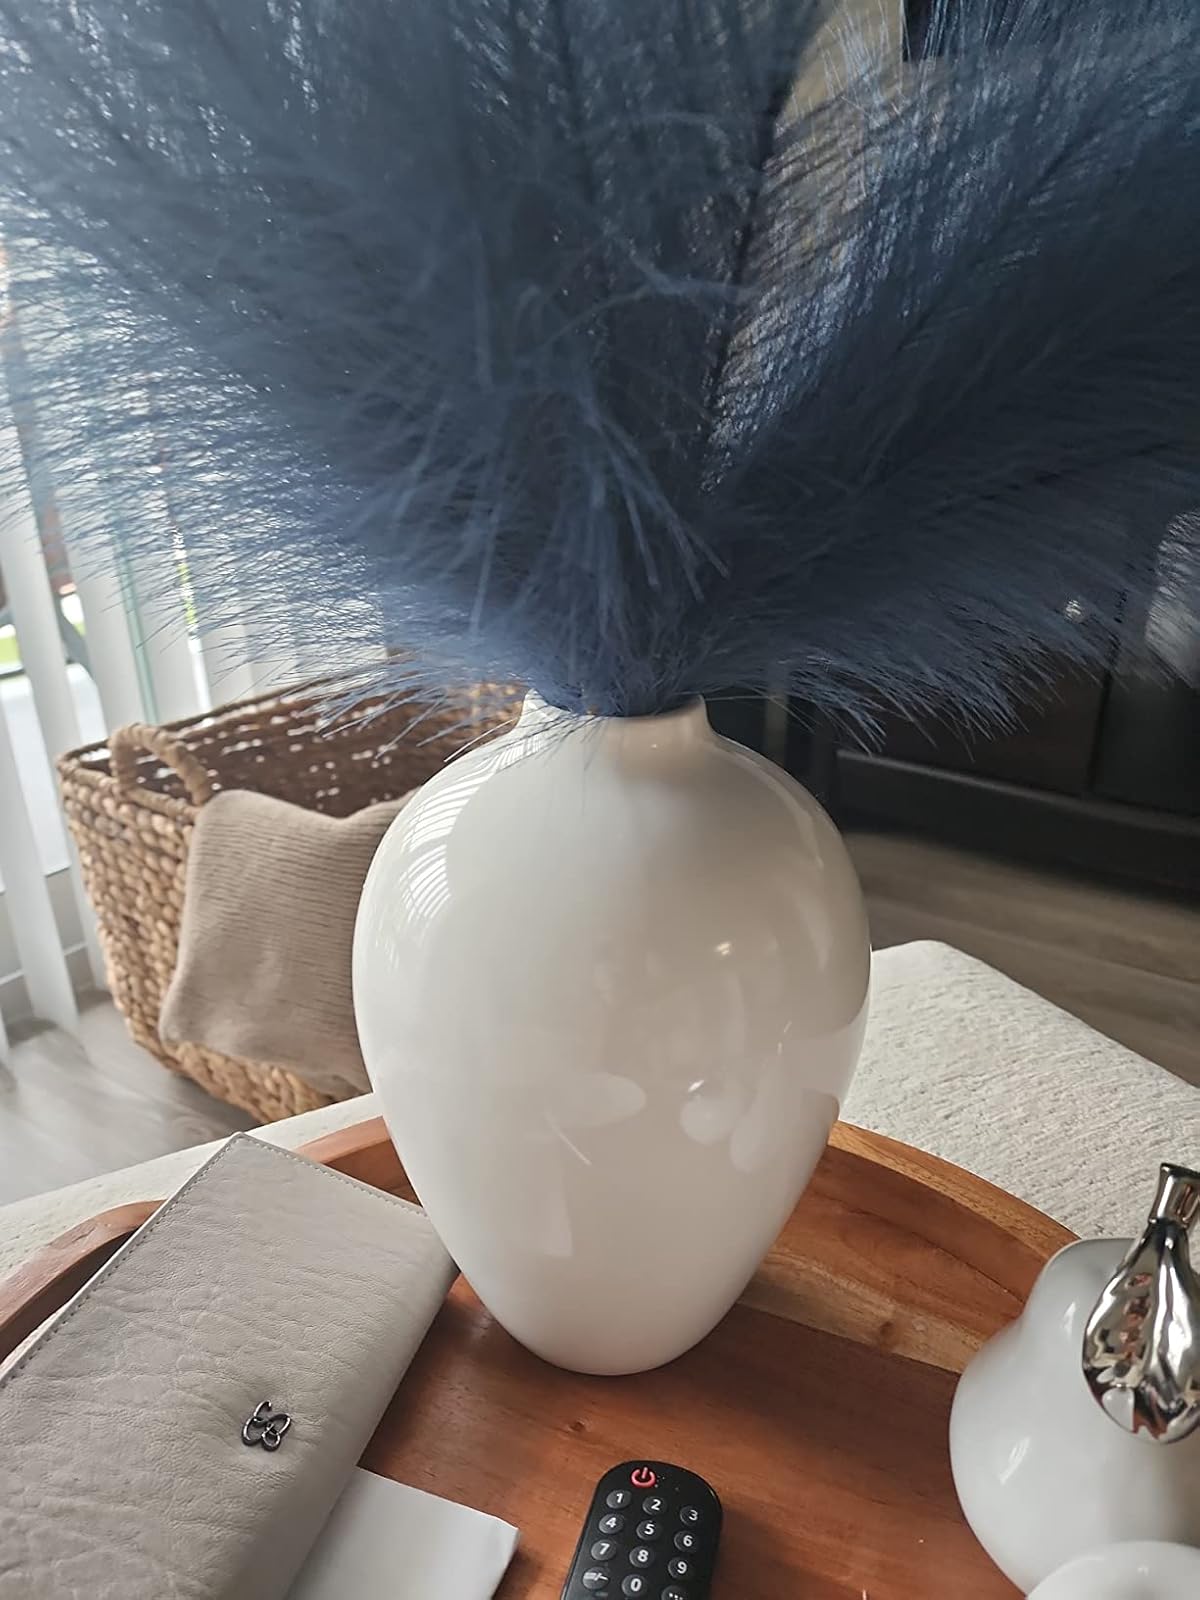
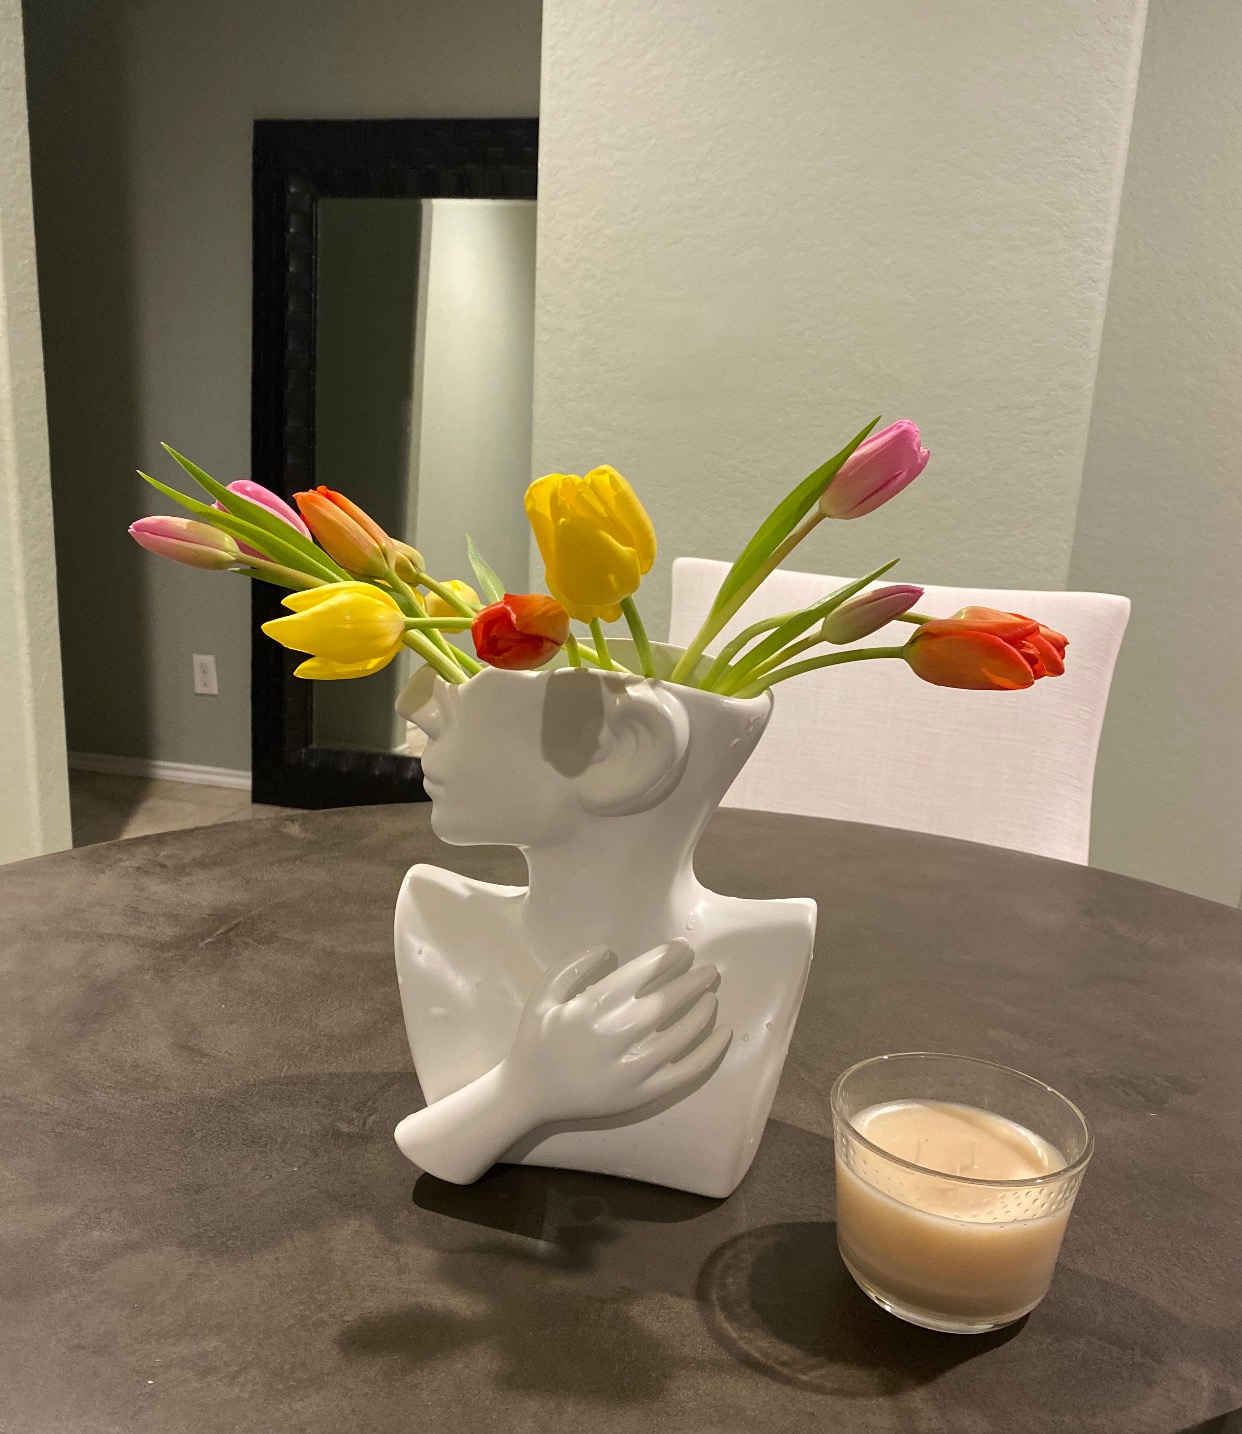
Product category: vase
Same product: no